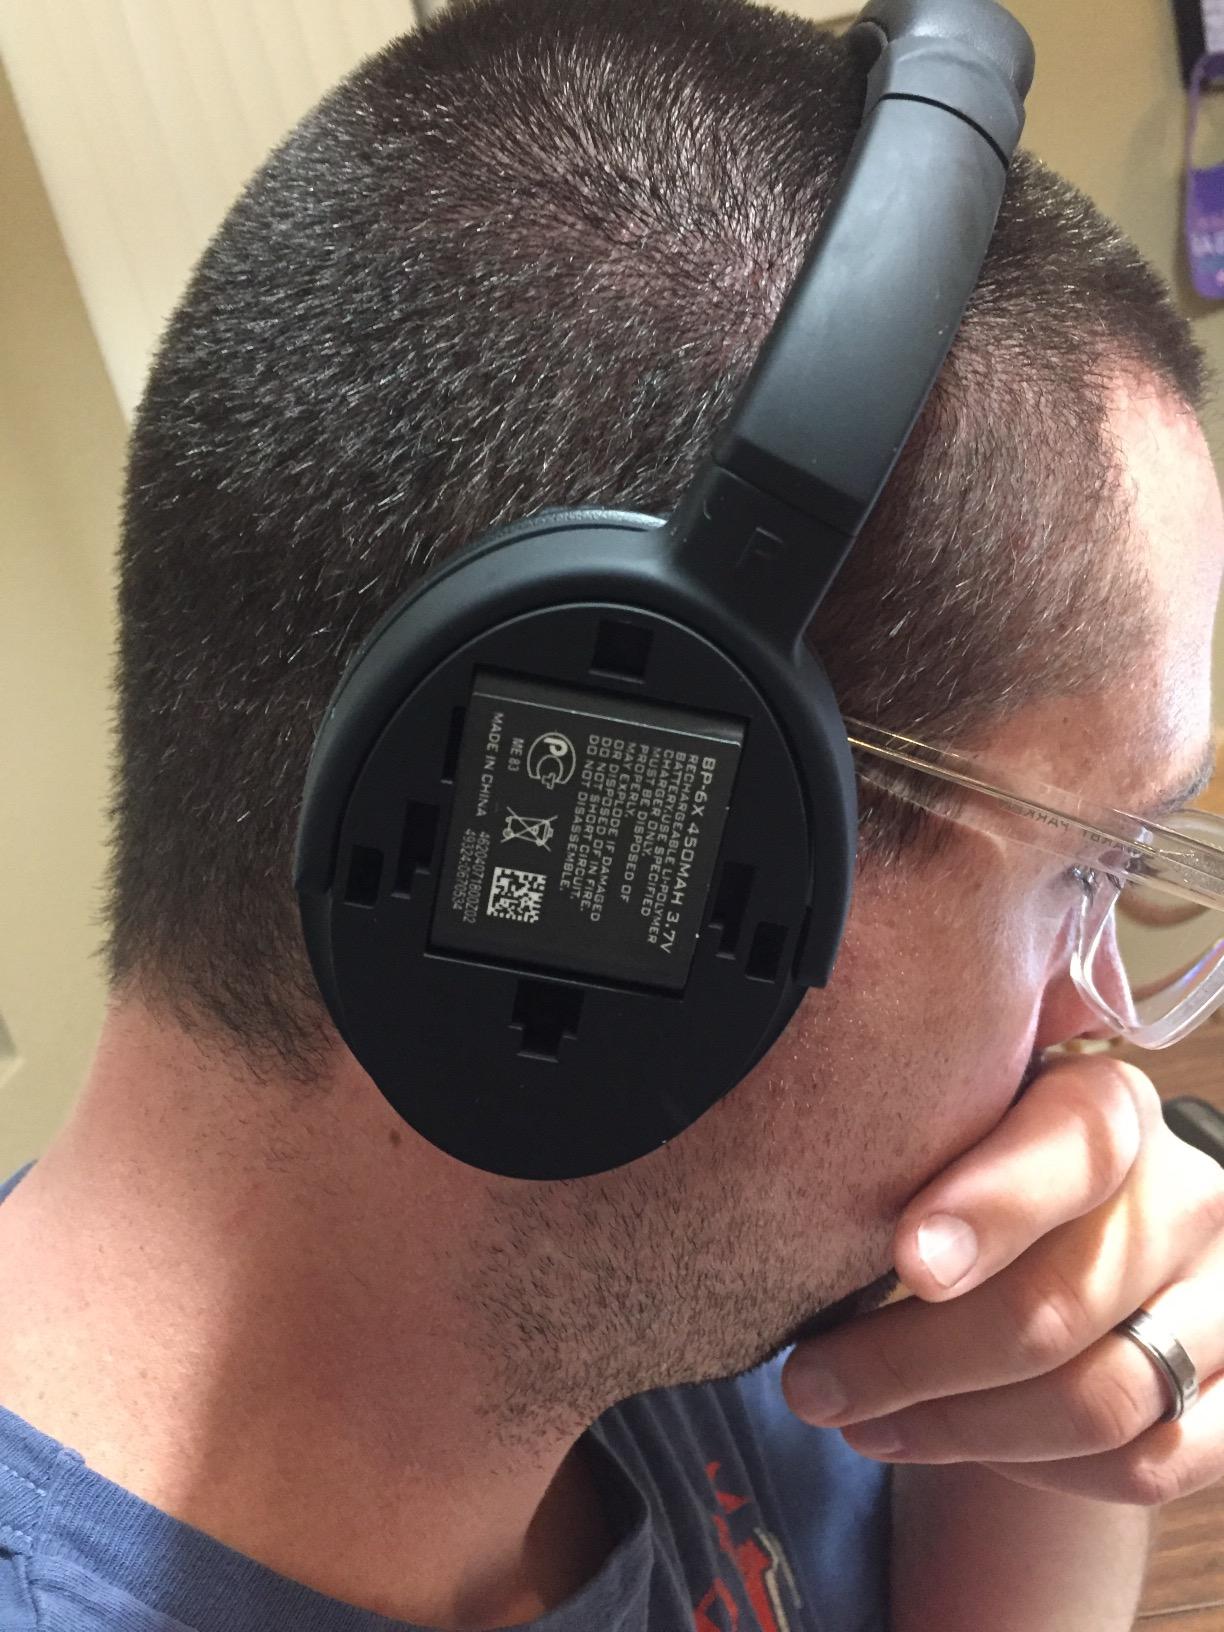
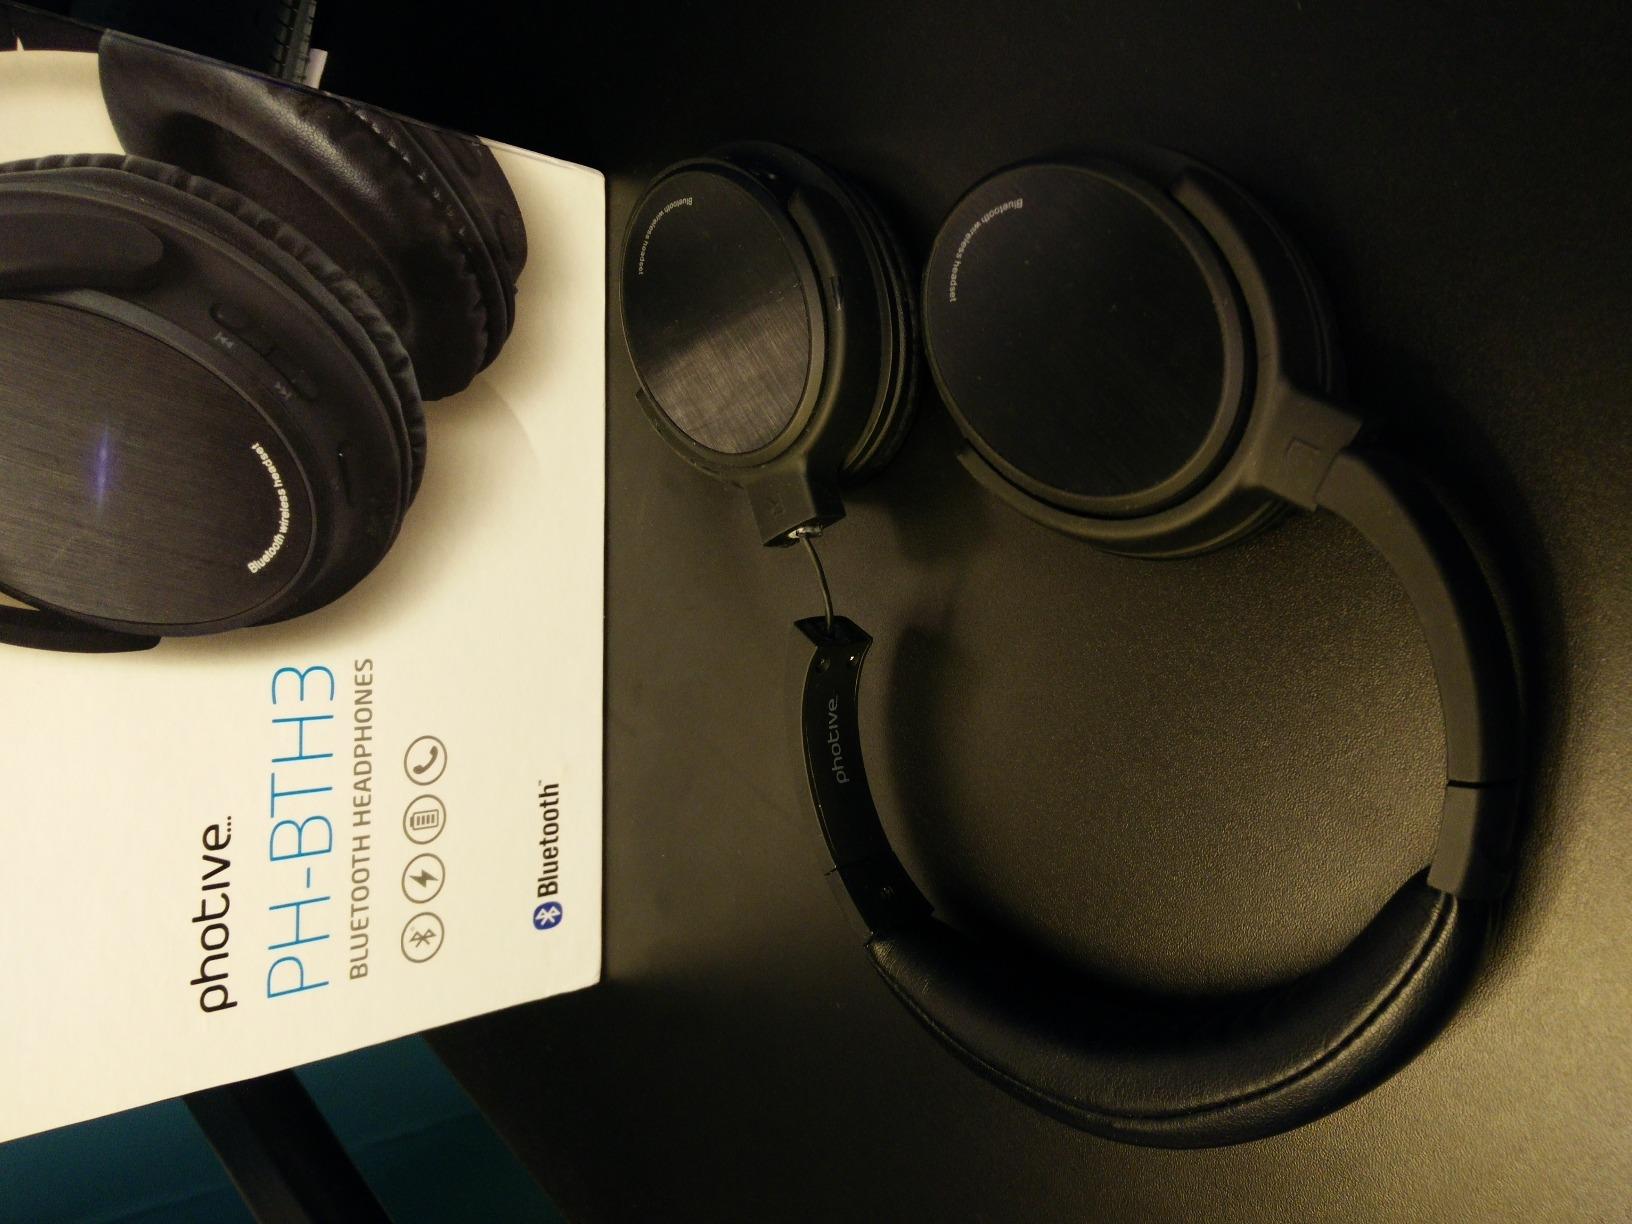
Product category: headphones
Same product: yes